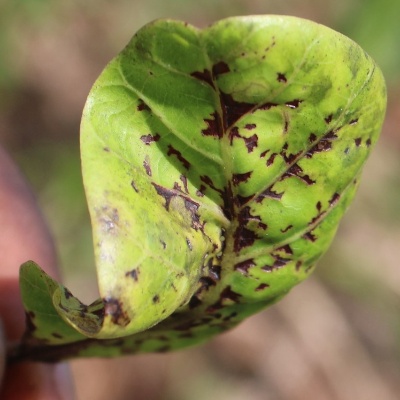
Crop: Cashew
Condition: anthracnose